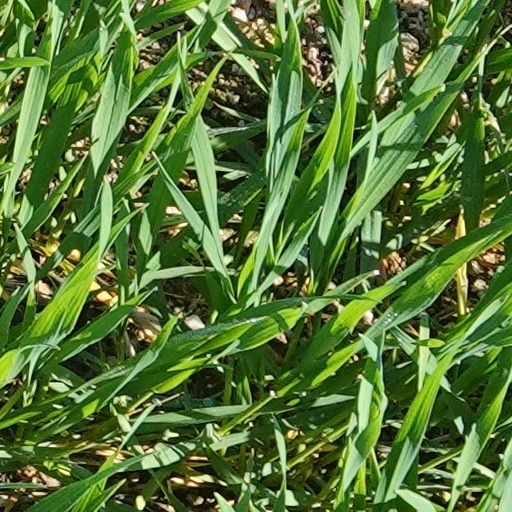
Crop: wheat